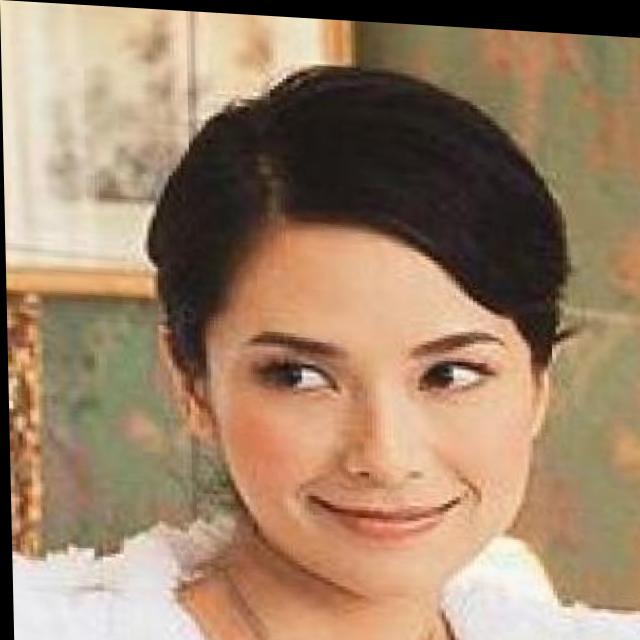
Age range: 21-44